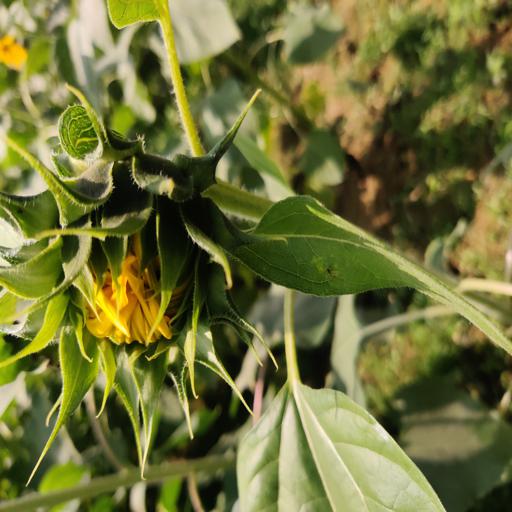
Label: Fresh_leaf